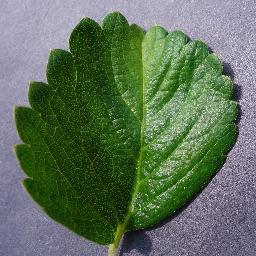
Label: Strawberry___healthy